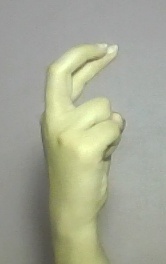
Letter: zay